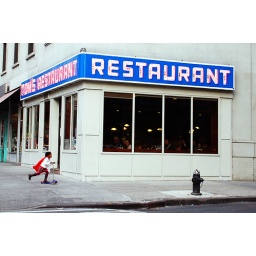
girl in red cape heading past seinfeld restaurant